Pier Arts Centre

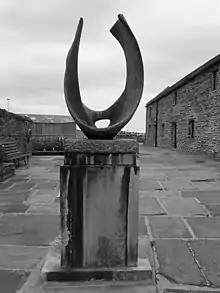
"Curved Form (Trevalgan)" by Hepworth

The buildings occupied by The Pier Arts Centre are firmly rooted in the history of Orkney. The house fronting the street was built in the 18th century, and during much of the 19th century was occupied by Edward Clouston, a prosperous merchant and Agent of the Hudson's Bay Company. On the pier behind the house, Clouston erected stores and offices. On the first floor of his house, he had a finely panelled drawing room, furnished with books, family portraits, and a pianoforte.